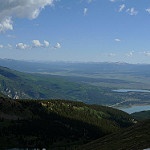
Label: mountain